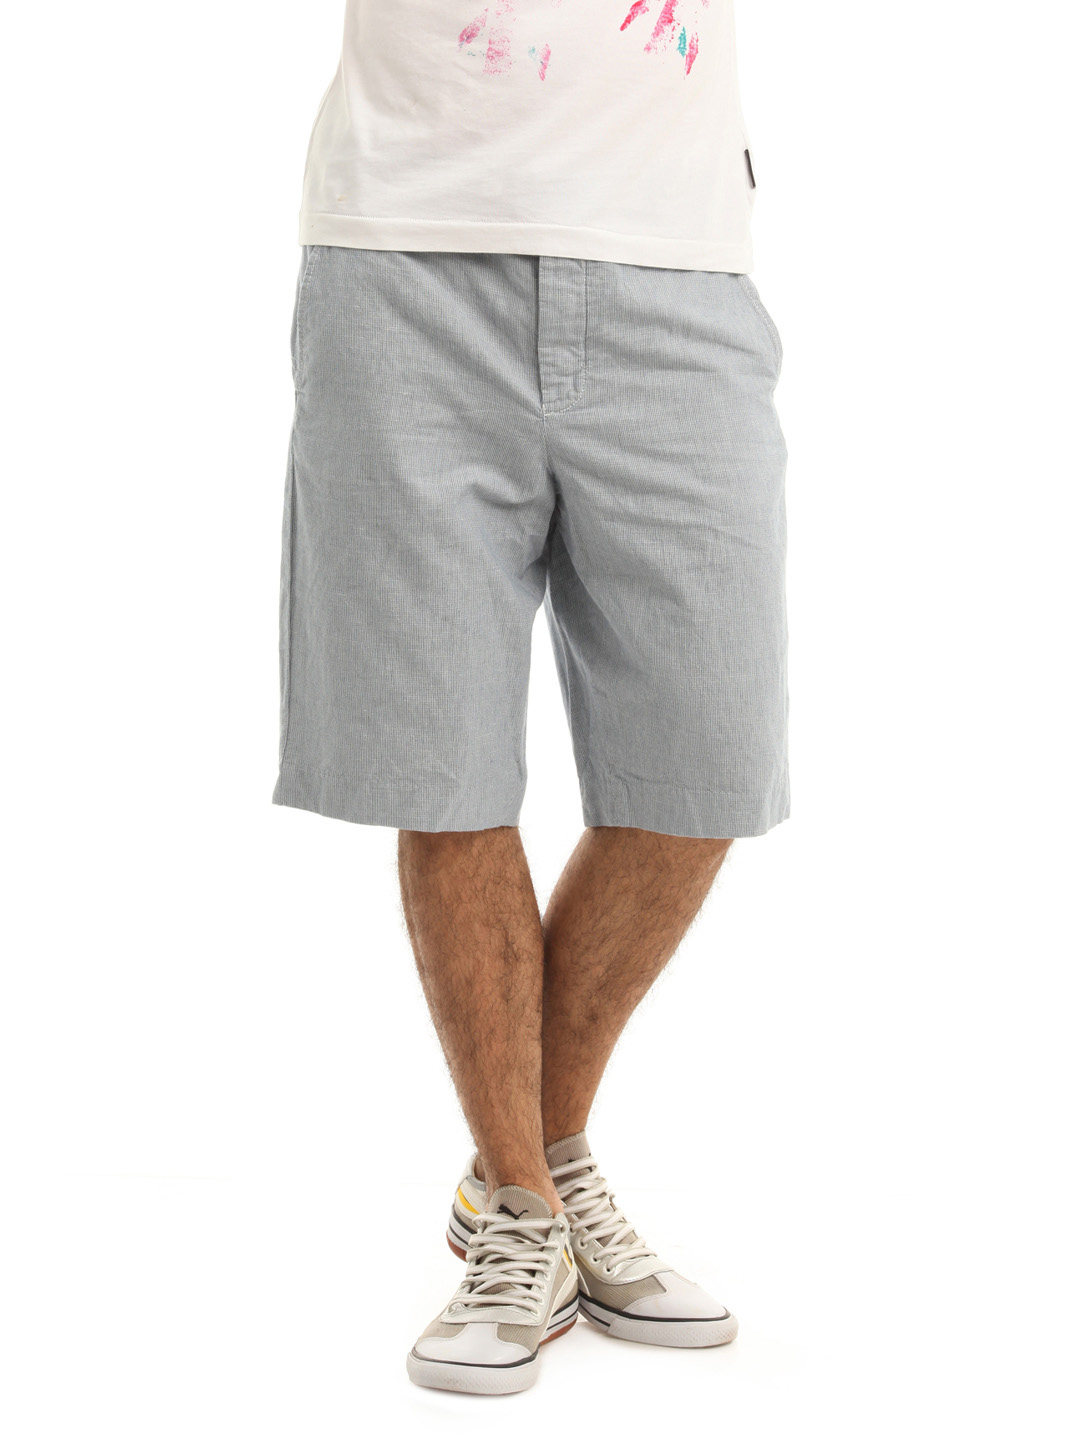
French Connection Men Blue Striped Shorts
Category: Apparel / Bottomwear / Shorts
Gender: Men
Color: Blue
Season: Summer 2012
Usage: Casual